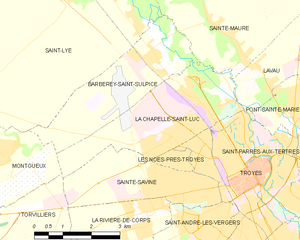
Carte des communes françaises: La Chapelle-Saint-Luc